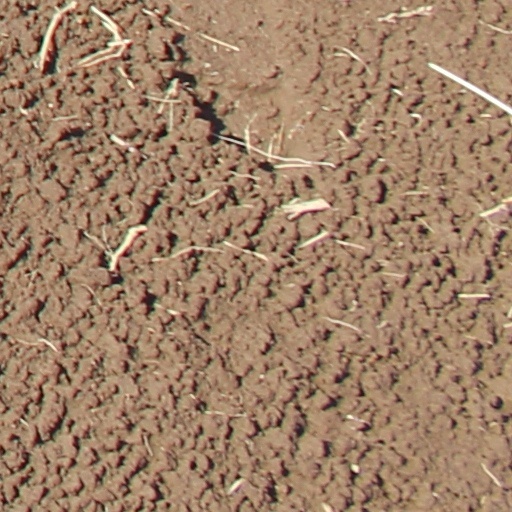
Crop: wheat